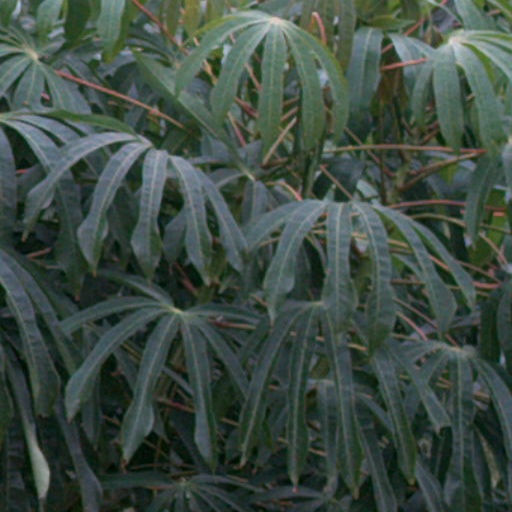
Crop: cassava